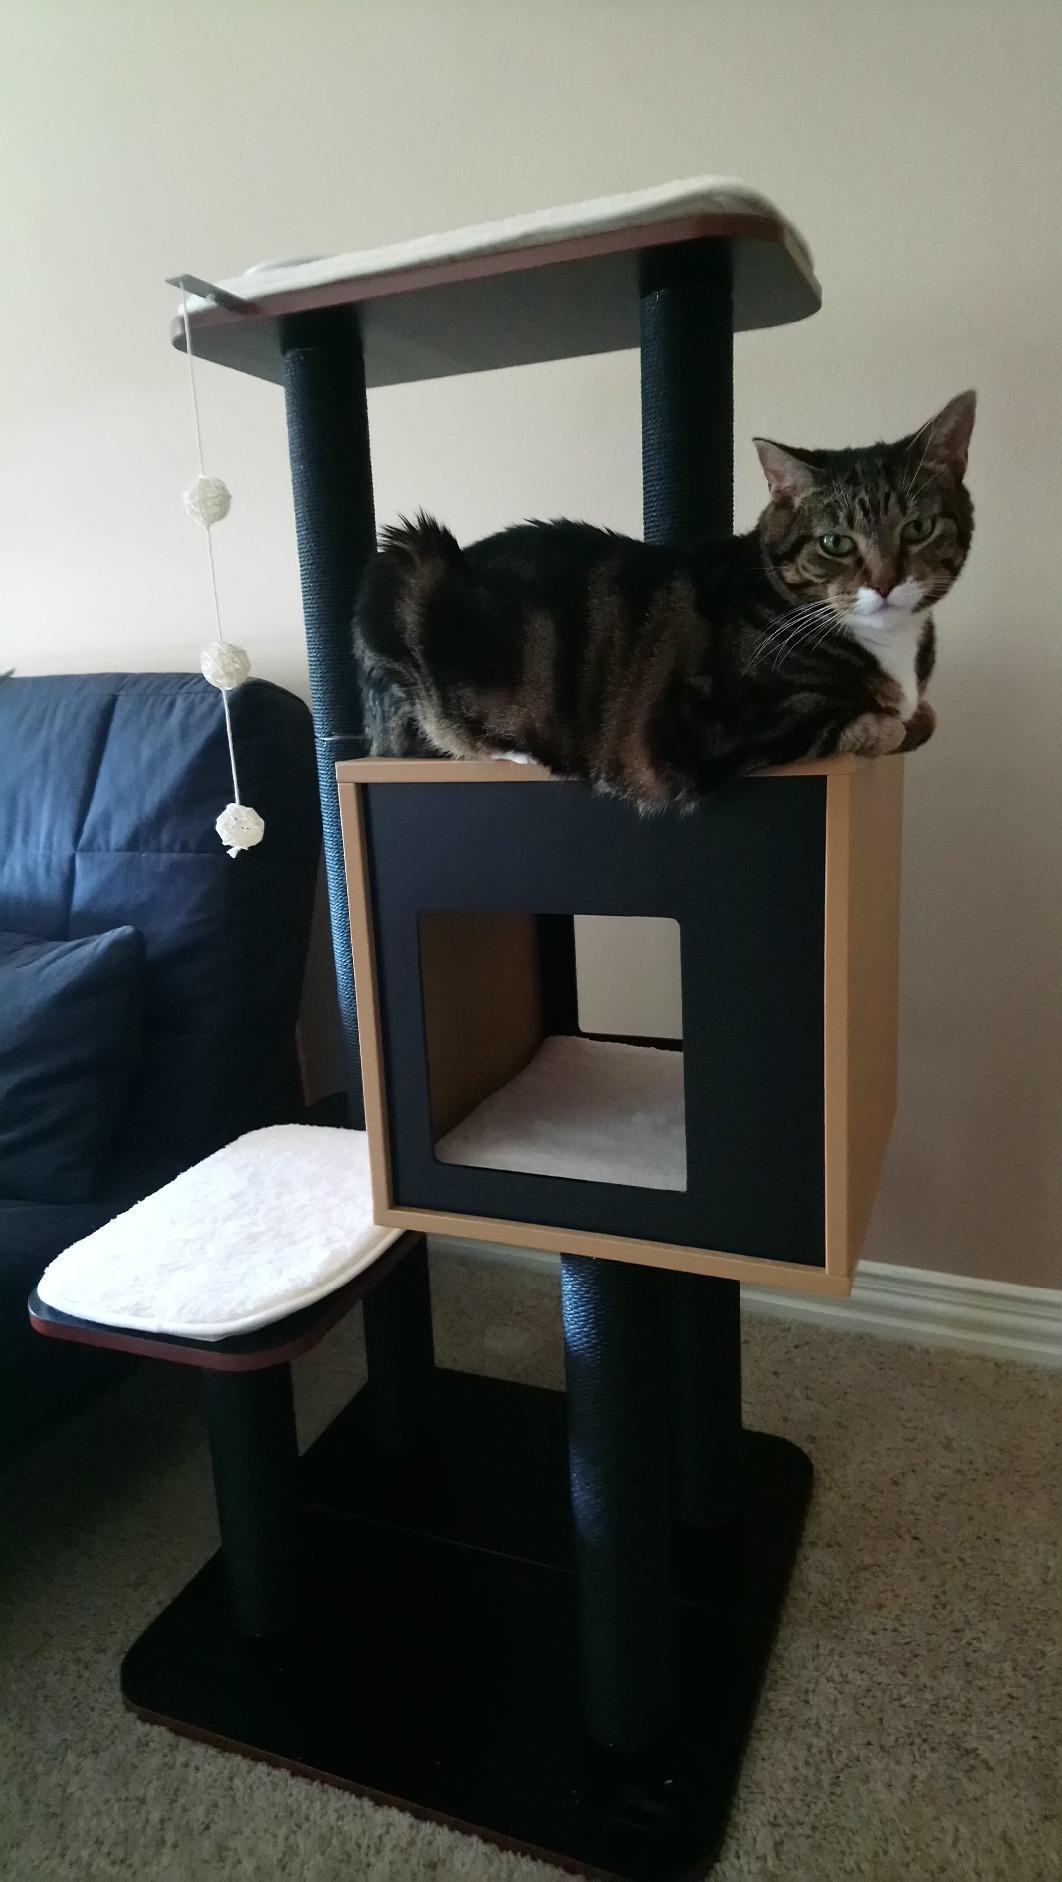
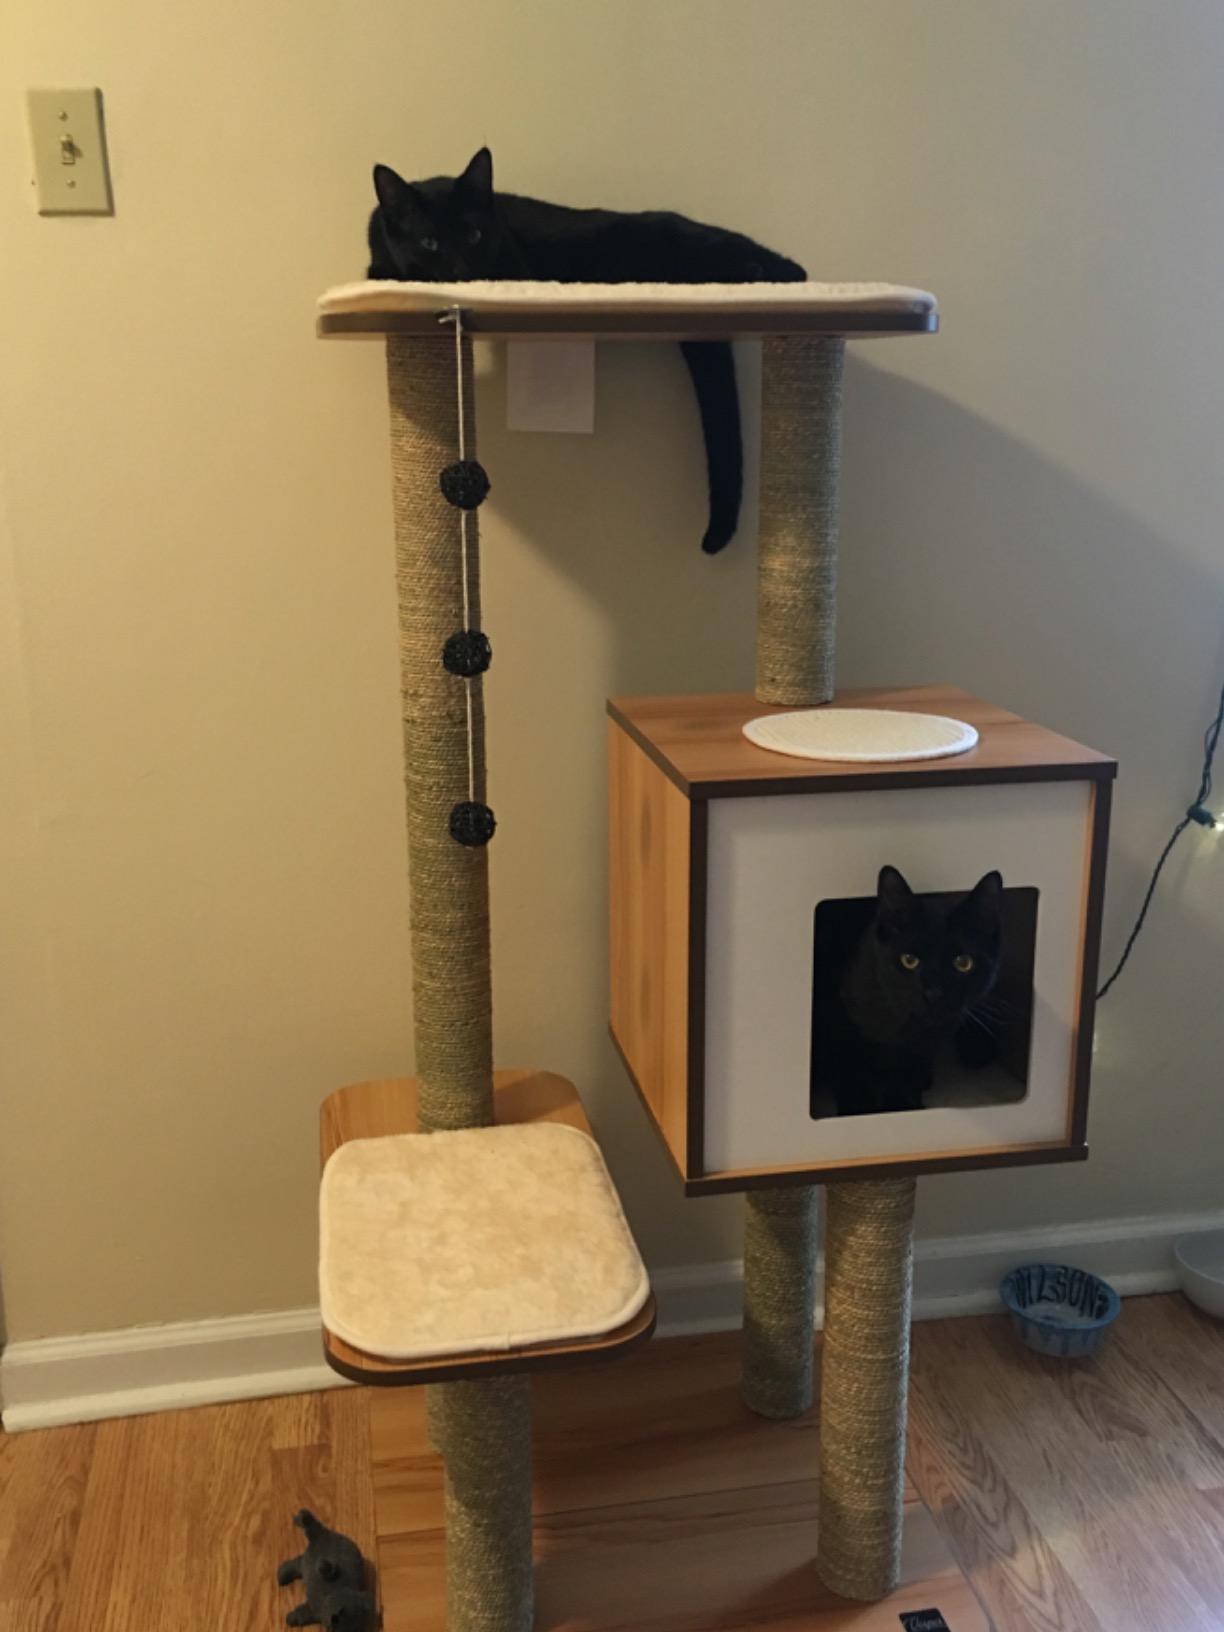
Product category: items_cat tree
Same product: no